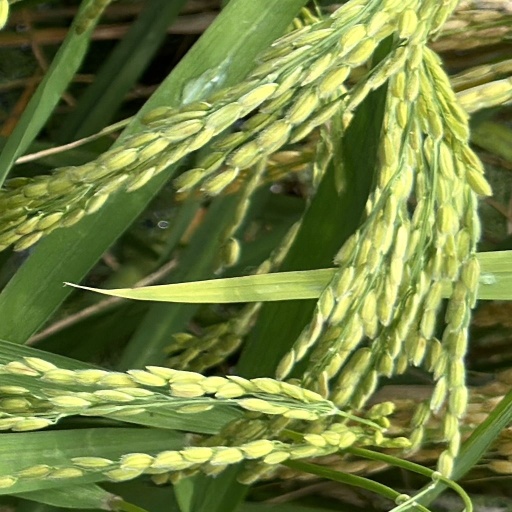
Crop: rice